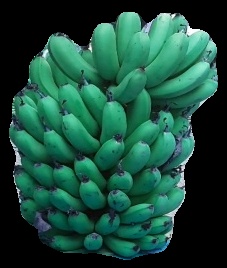
Variety: pachbale
Grade: grade2